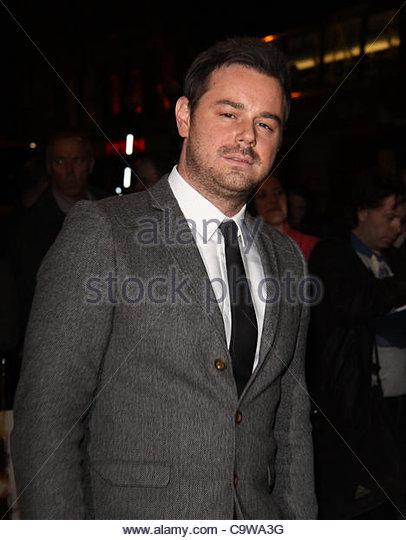
actor arrives for the world premiere
Relation: Story